Effects of Hurricane Hugo in the Caribbean

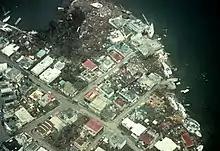
Aerial view of damaged and destroyed buildings in Culebra

Two people drowned in Puerto Rico during Hugo's passage according to reports from the National Research Council and NHC. Another six were killed in Guayama. "The San Juan Star" estimated losses in the territory amounted to $2 billion while "Storm Data", a monthly publication from the National Centers for Environmental Information, estimated that damage reached $1 billion; property damage accounted for $900 million while crop damage accounted for $100 million. The outer rainbands of Hugo began moving across Puerto Rico at 5:00 p.m. AST (21:00 UTC) on 17 September. Hugo made two landfalls in the Puerto Rico territory on 18 September—on Vieques and Fajardo—as a high-end Category 3 hurricane with maximum sustained winds estimated at . An anemometer on the ship "Night Cap" registered a wind gust of while harboured at Culebra. The strongest wind recorded on Puerto Rico's main island was documented at Roosevelt Roads Naval Station, which reported a peak sustained wind of punctuated by a wind gust. At Luis Muñoz Marín International Airport, sustained winds reached , gusting to . The heaviest rain from Hugo in Puerto Rico occurred in the northeastern part of the island due to the hurricane's trajectory and orographic lifting induced by El Yunque. A peak rainfall total of was recorded along the lower Río Blanco. Flooding was mostly limited to the northeastern corner of Puerto Rico and in San Juan where rainfall was heaviest. In these areas, over of rain fell in 48 hours. The heavy rainfall drained into the Fajardo River and Mameyes River, causing them to set new records for discharge rates; three other rivers reached discharge rates within 10–15 percent of their highest on record. Flash floods occurred near the Pitahaya and Espíritu Santo rivers. Floods impacted areas near Luqillo and low-lying portions of San Juan after water pumps lost power. Two hundred landslides occurred in Puerto Rico, with the largest of these transporting of debris into a river.